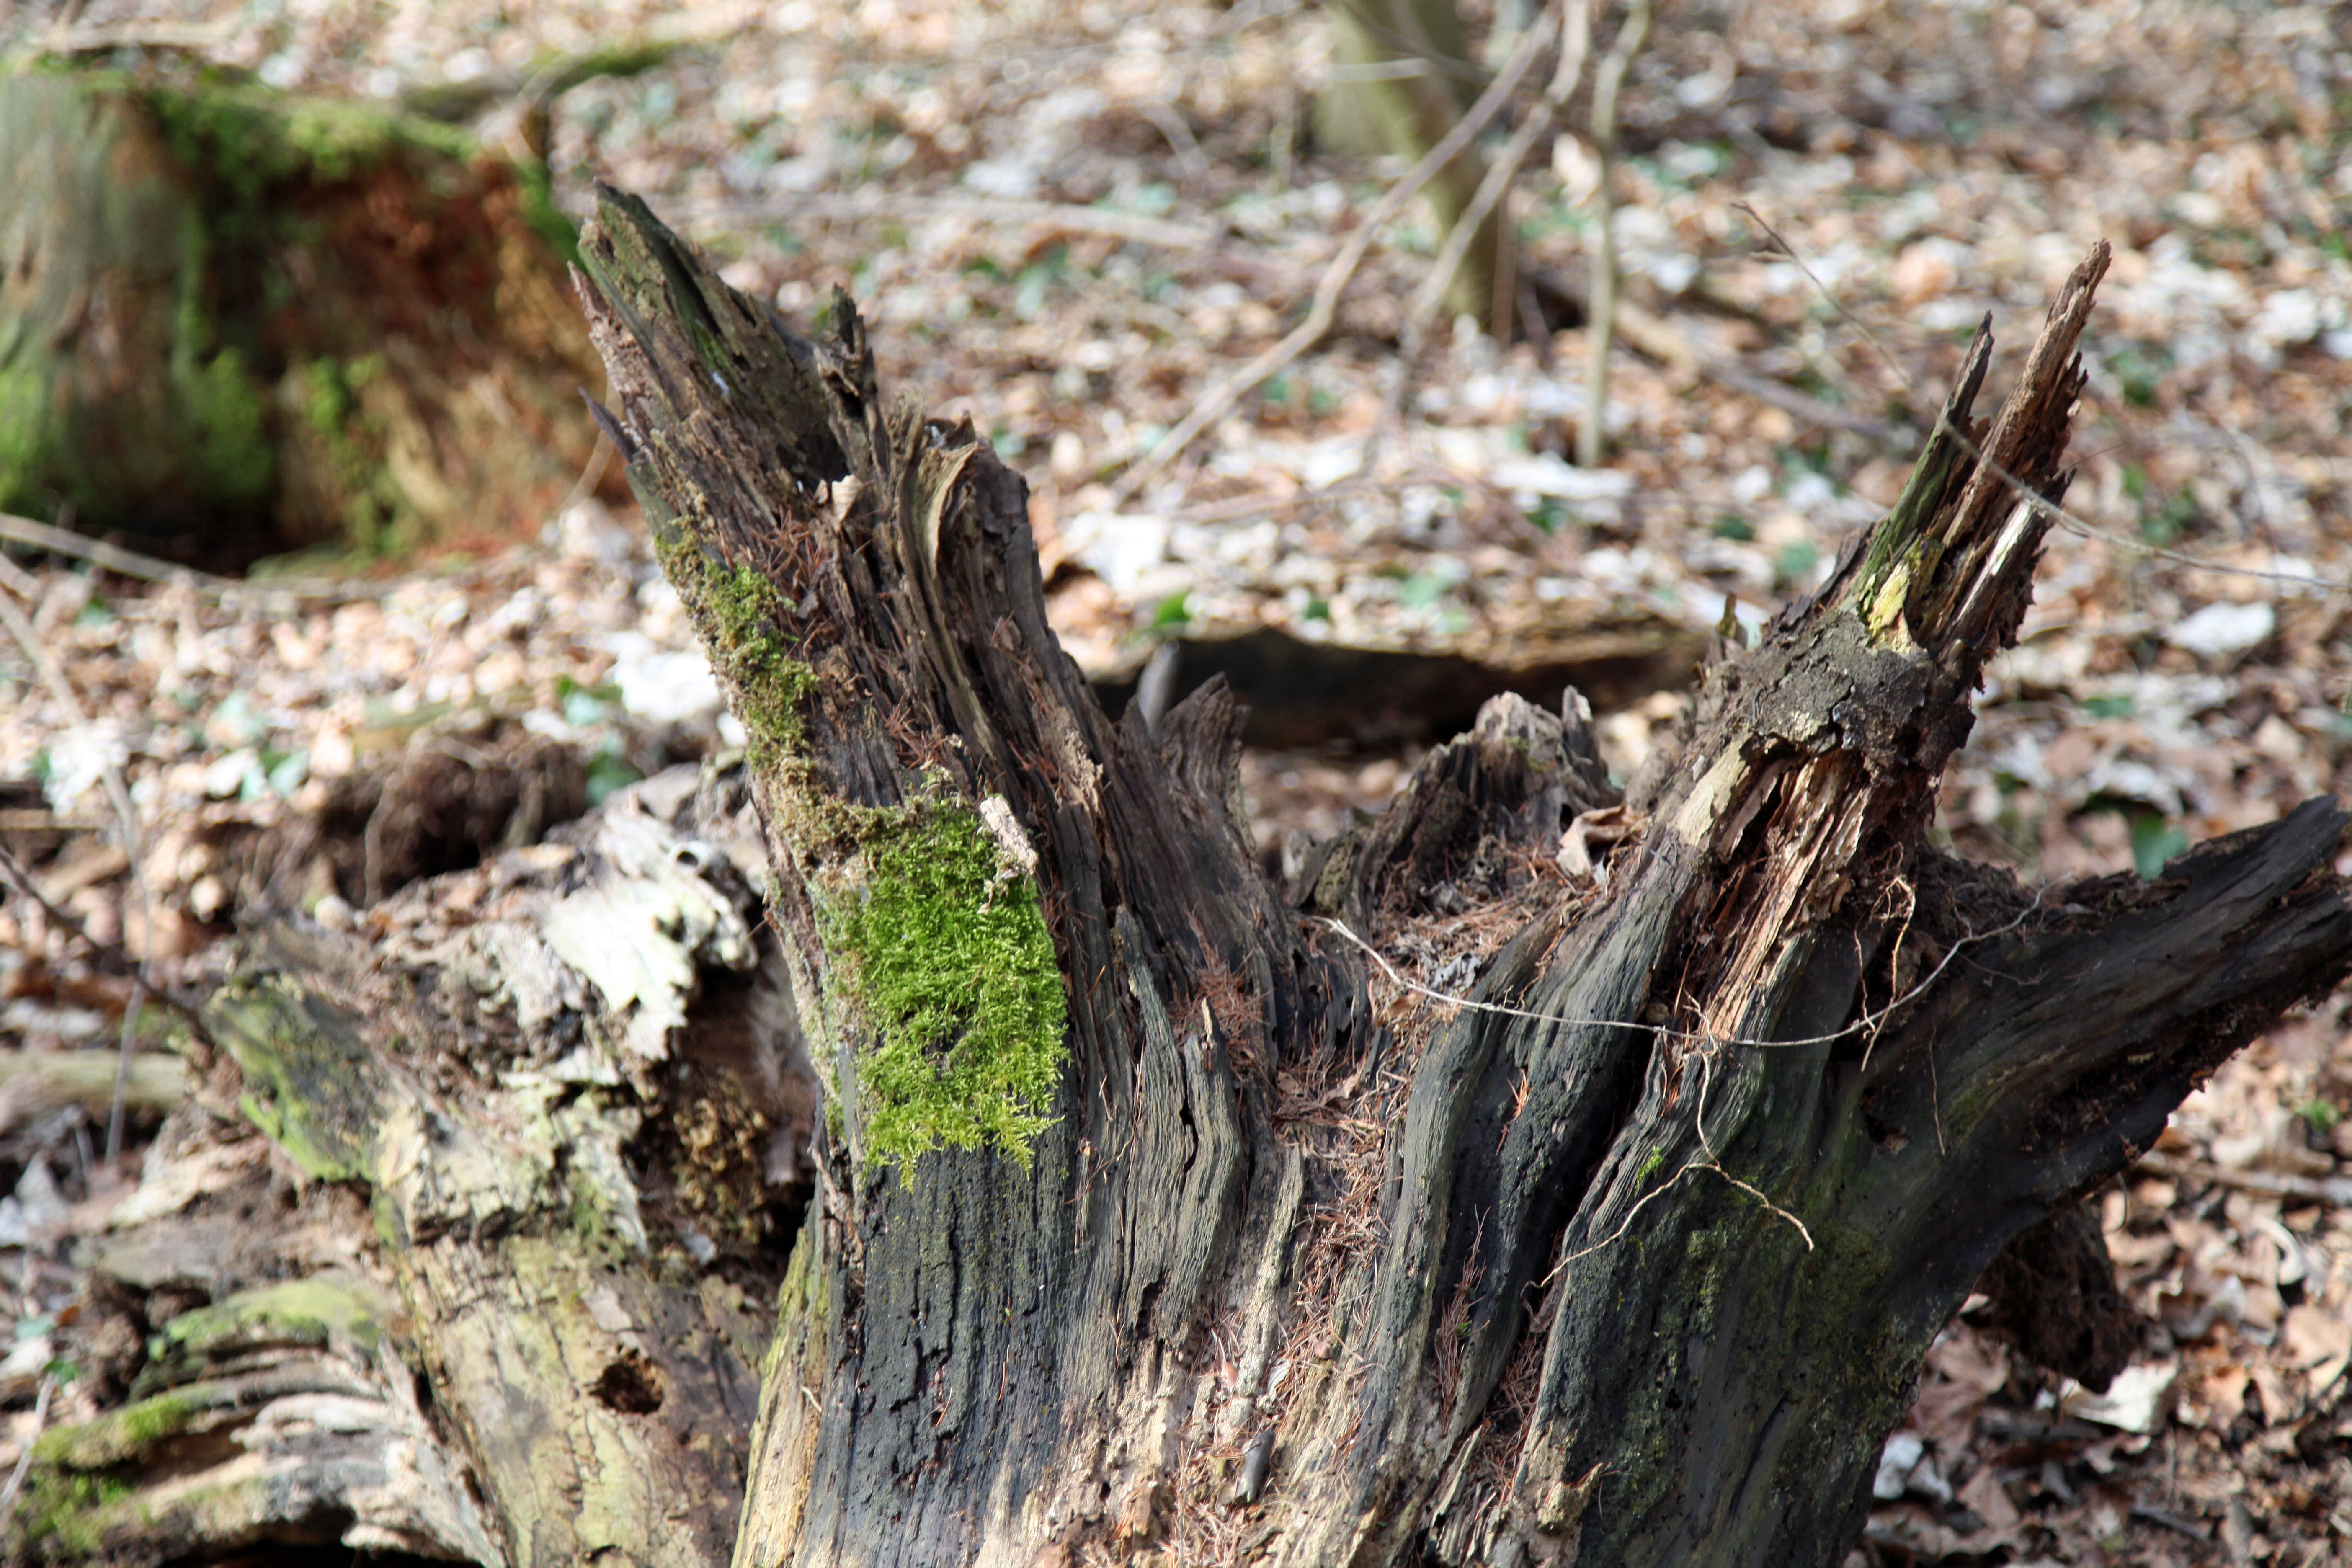
tree, forest, branch, plant, wood, flower, moss, wildlife, flora, fauna, root, tree stump, tree root, morsch, rots